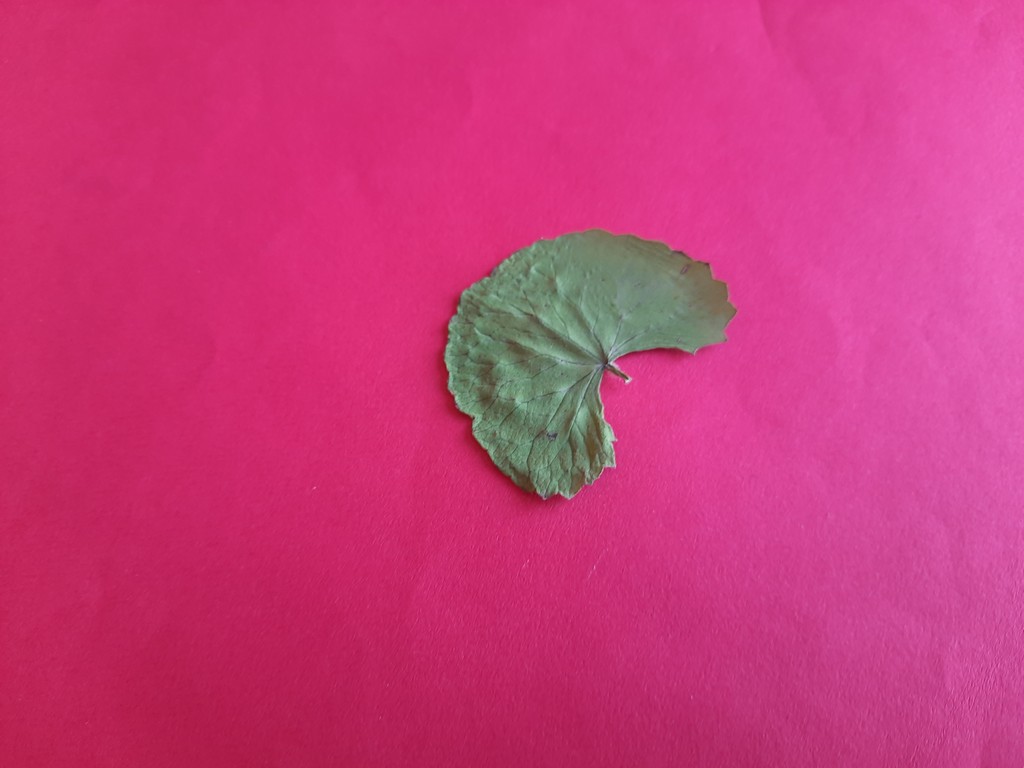
Label: Dried